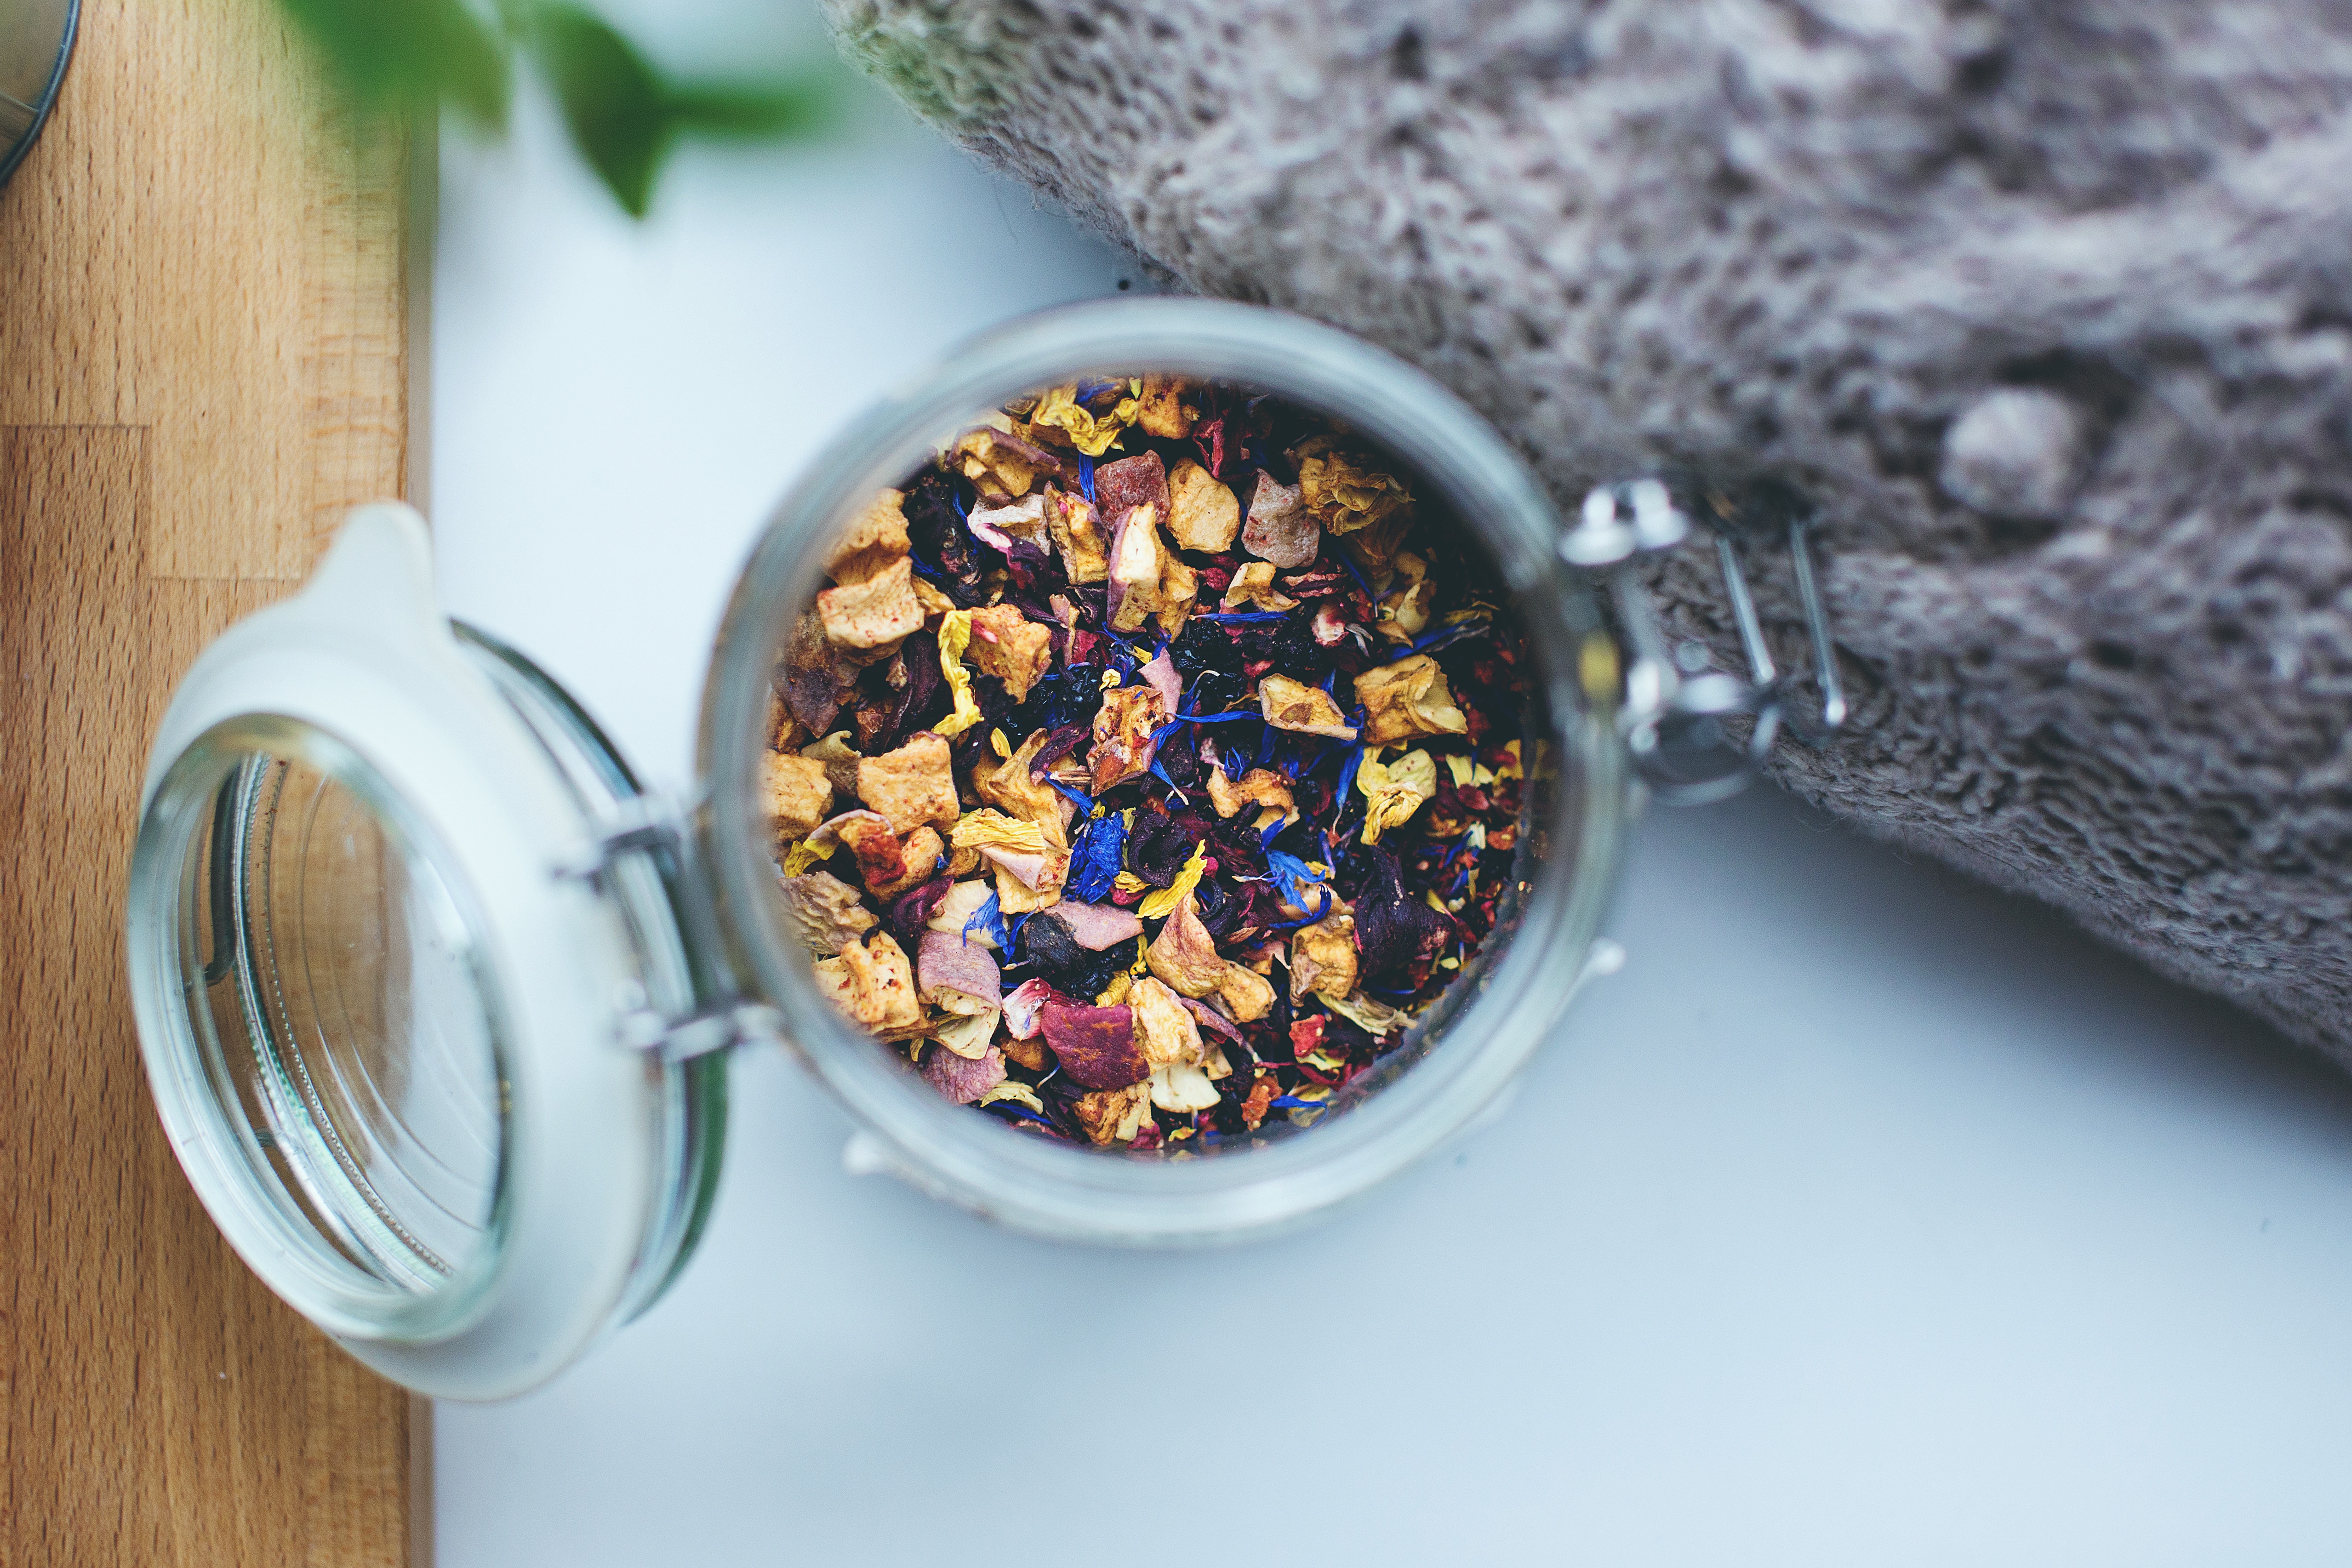
table, fruit, berry, flower, jar, meal, food, produce, breakfast, potpourri, knitwear, lid, flavor